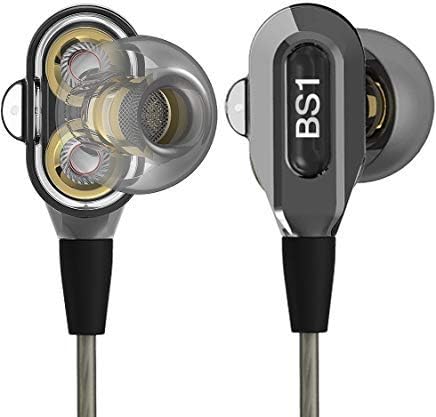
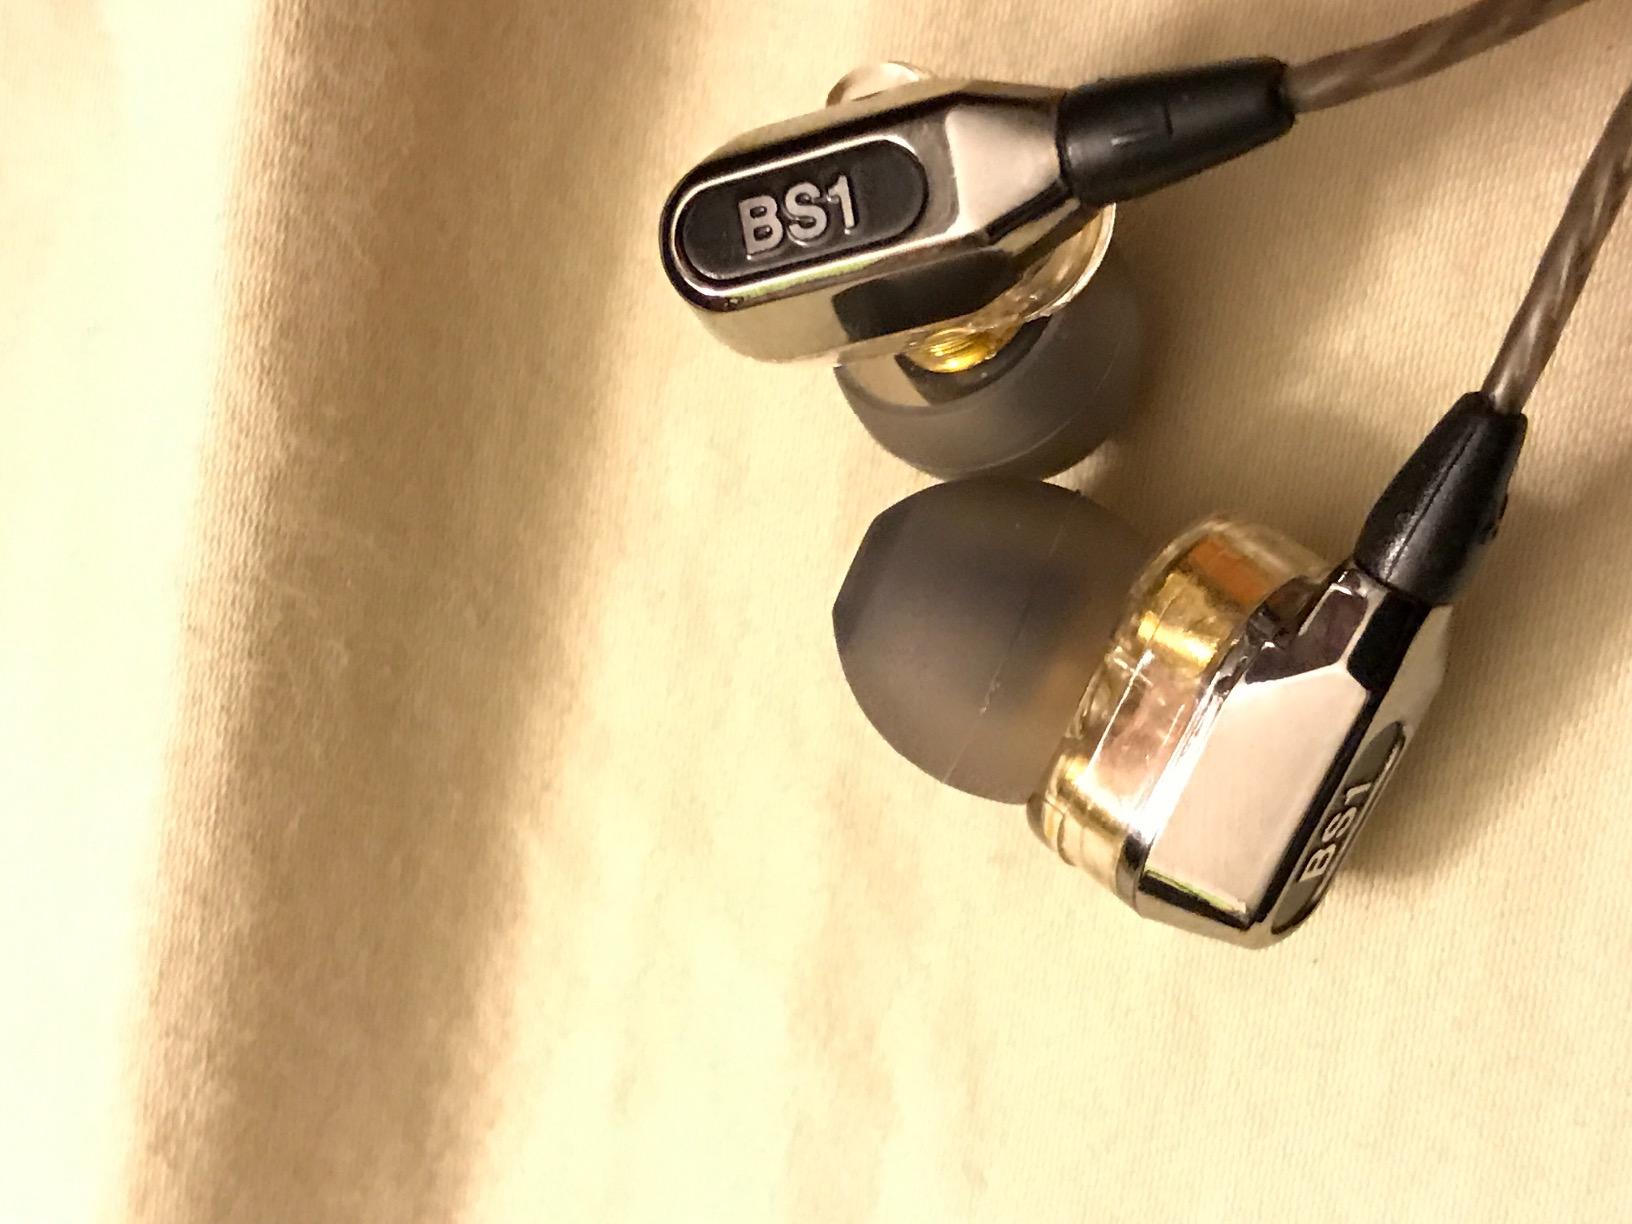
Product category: headphones
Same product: yes